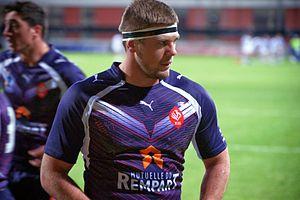
Remi Casty en Coupe du monde avec l'équipe de France
Cet article est une liste des Français jouant ou ayant joué en National Rugby League.
Rémi Casty, né le 5 février 1985 à Narbonne en France, est un joueur de rugby à XIII international français évoluant au poste de pilier.
Les Dragons catalans sont une franchise française de rugby à XIII basée à Perpignan et présidée depuis sa création par Bernard Guasch. L'équipe première, entraînée par l'Anglais Steve McNamara nommé en 2017, évolue en Super League depuis 2006 et dispute annuellement la Coupe d'Angleterre.